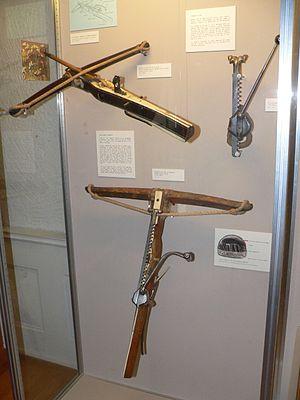
arbalètes, musée du chateau de Morges, Suisse.